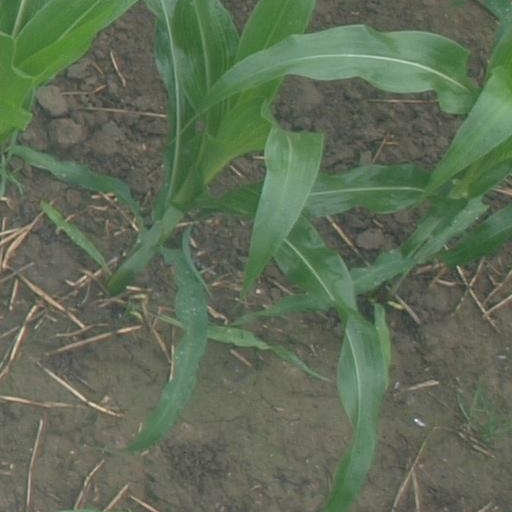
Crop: maize; corn